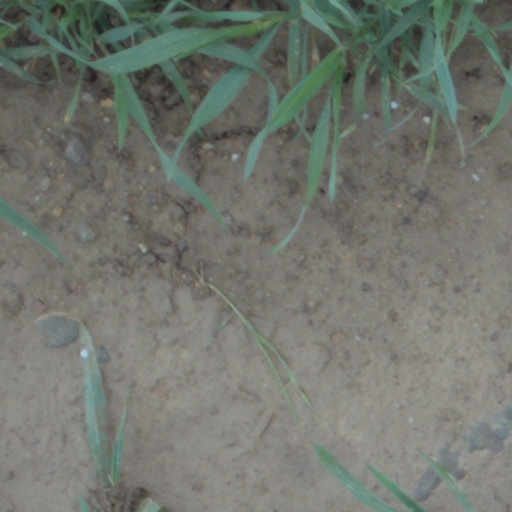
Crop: wheat